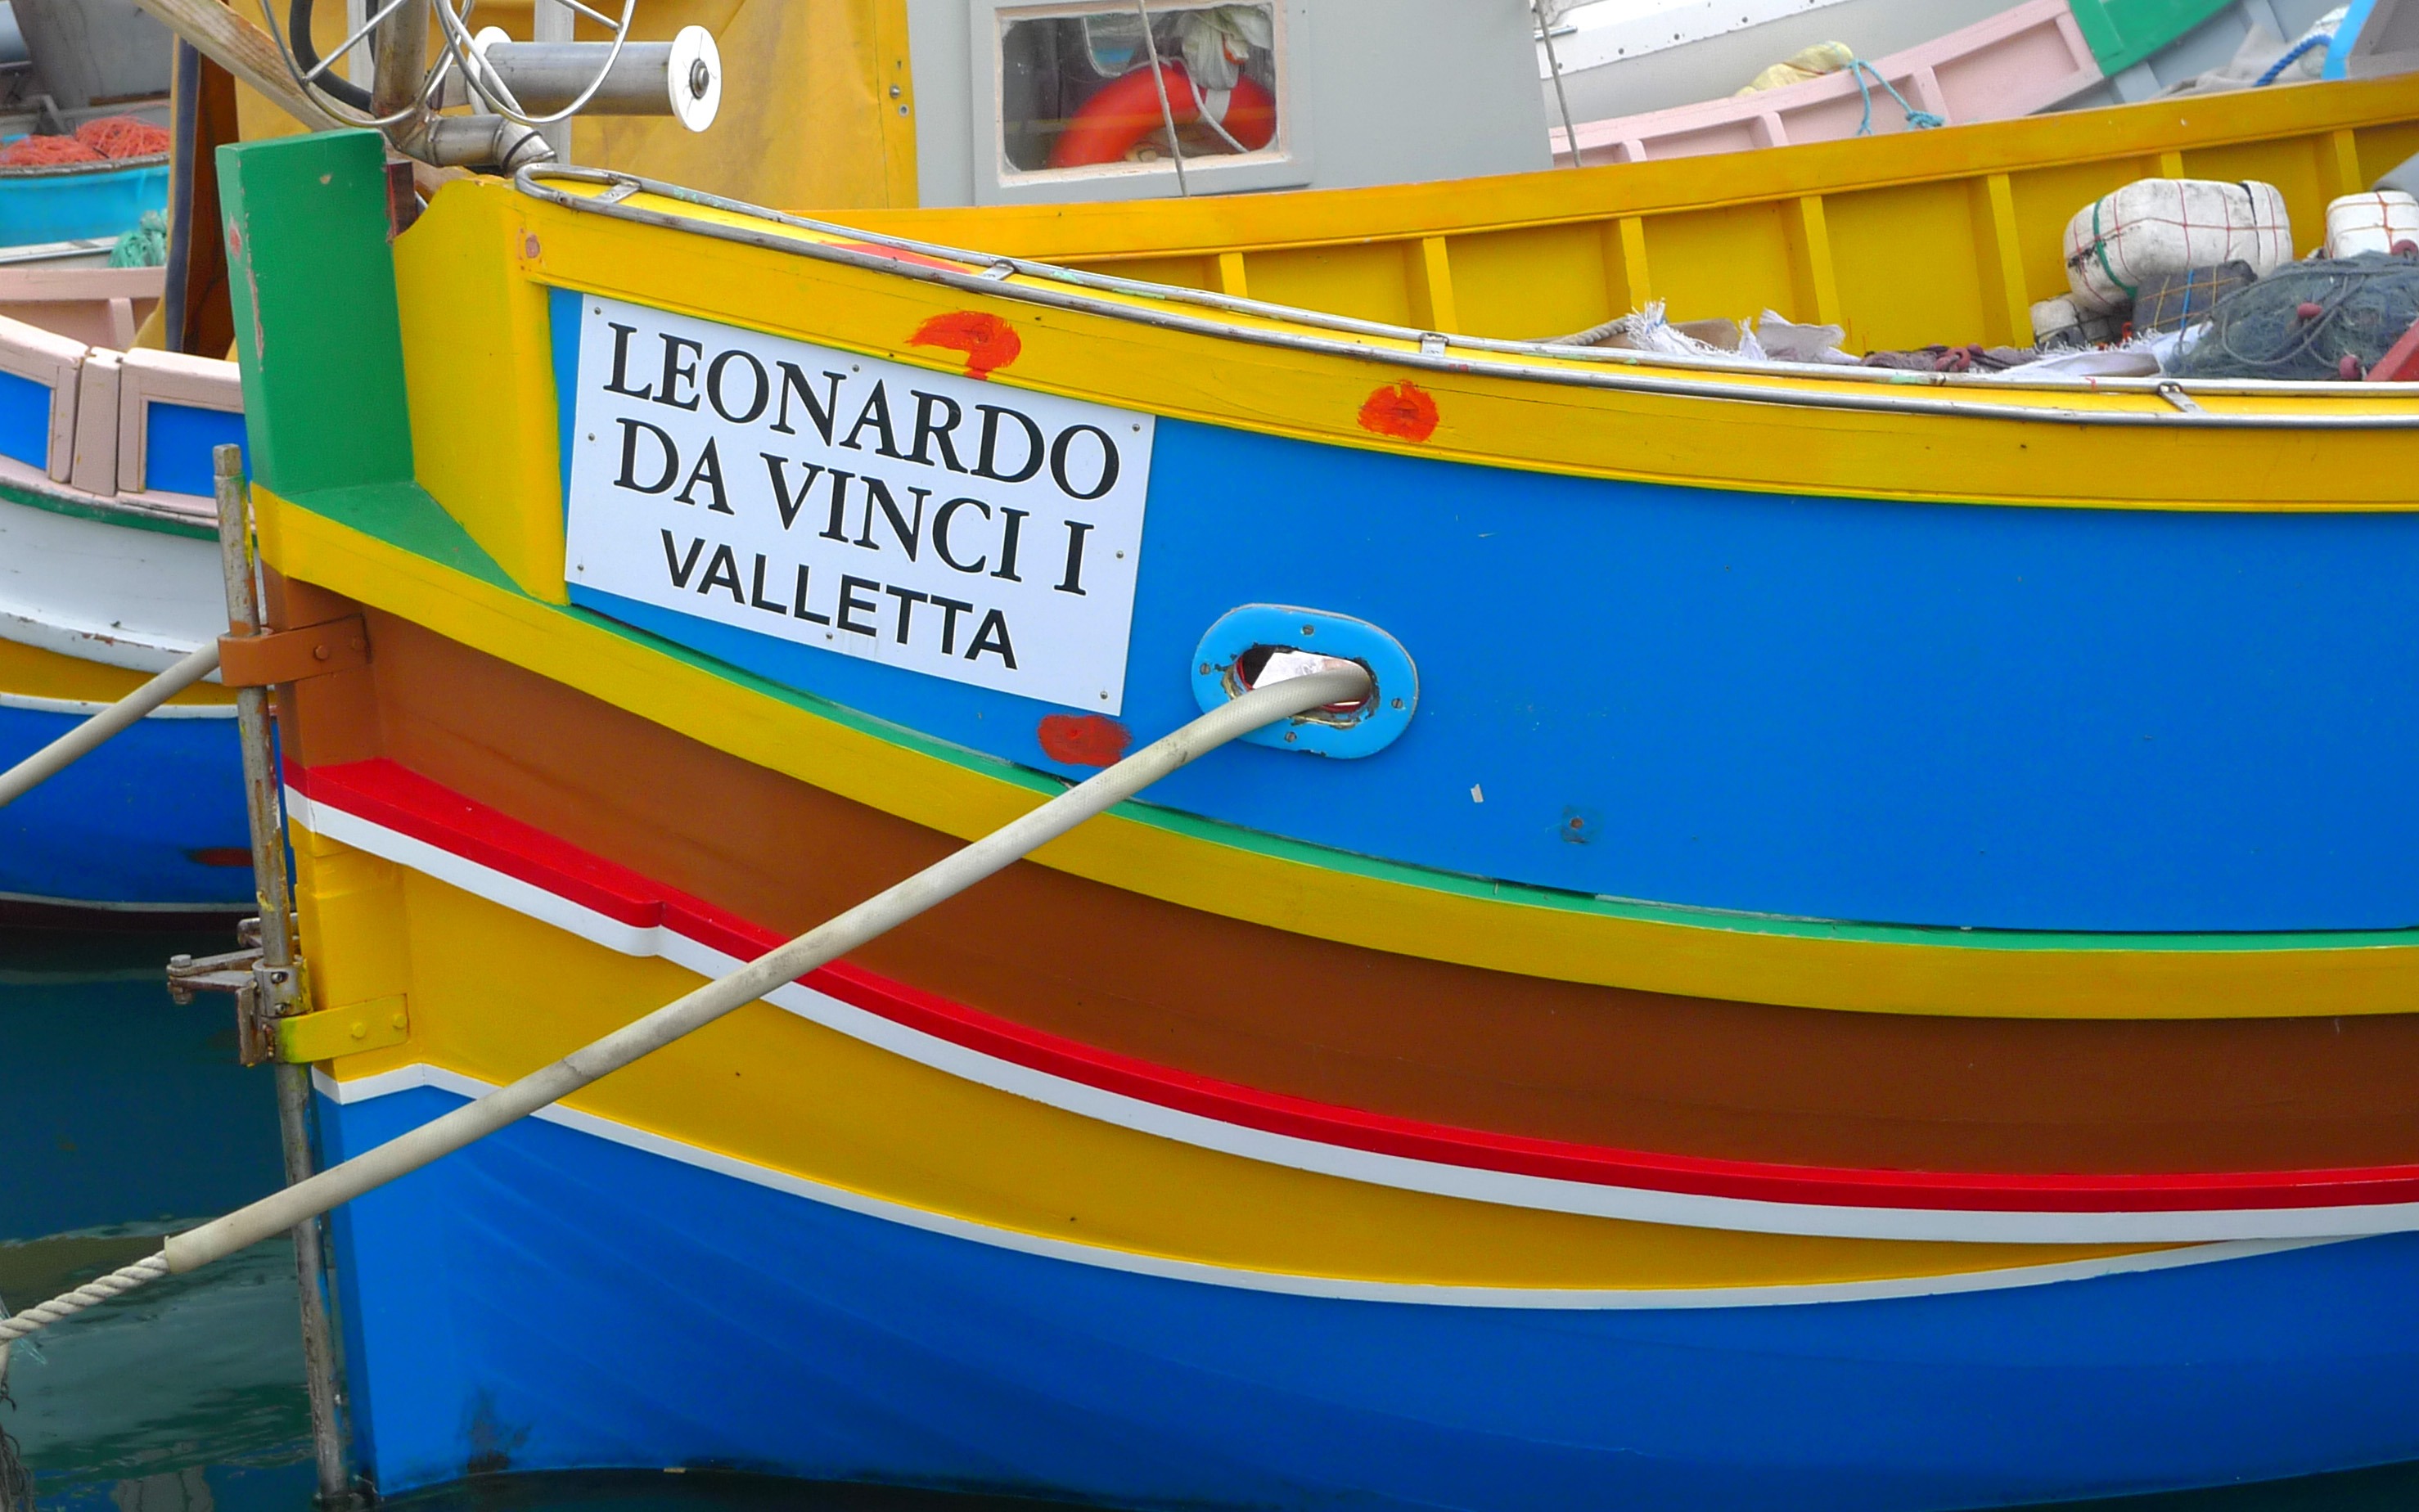
sea, boat, ship, boot, vehicle, amusement park, fishing boat, close up, picturesque, malta, shipping, watercraft, marsaxlokk, ship's bow